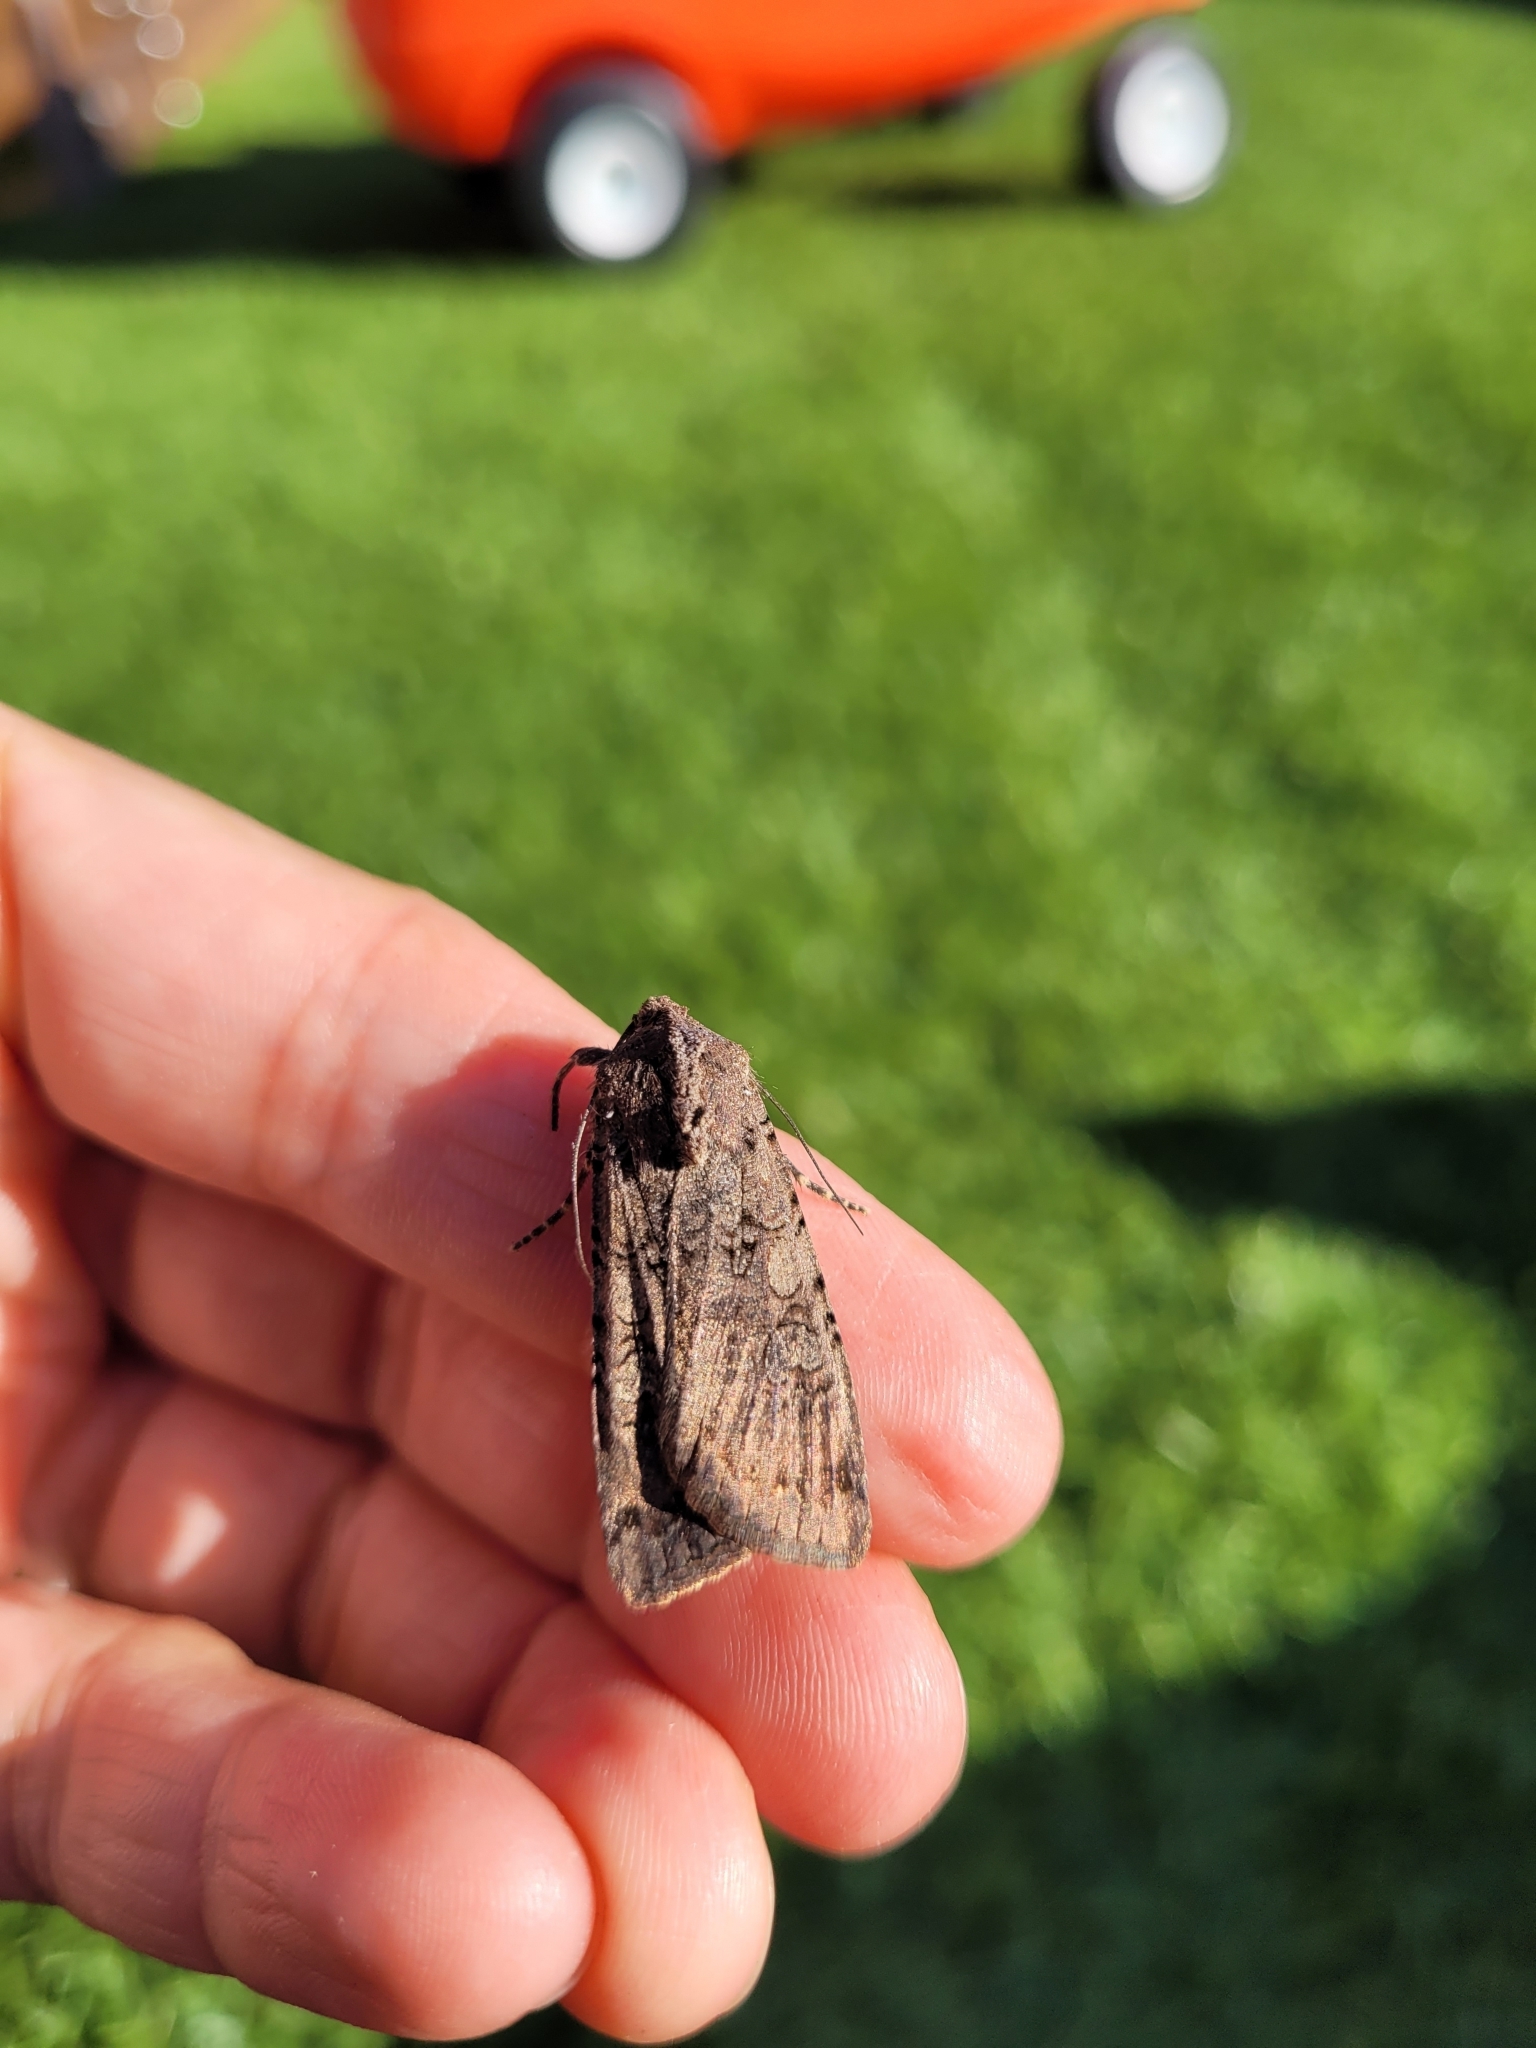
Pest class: cutworms